History of Milan

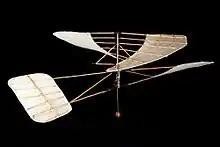
Experimental helicopter by Enrico Forlanini (1877), exposed at the Museo nazionale della scienza e della tecnologia Leonardo da Vinci of Milan

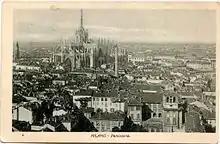
A view of Milan in 1910. The chimney of the Santa Radegonda plant near Milan Cathedral is clearly visible. The plant, built in 1883, was the first power plant in Continental Europe

On 22 July 1262, Ottone Visconti was made archbishop of Milan by Pope Urban IV, against the candidacy of Raimondo della Torre, Bishop of Como. The latter started to publicise allegations that the Visconti had ties to the heretic Cathars and charged them with high treason. The Visconti, who accused the della Torre of the same crimes, were then banned from Milan and their properties confiscated. The ensuing civil war caused more damage to Milan's population and economy, lasting for more than a decade. Ottone Visconti unsuccessfully led a group of exiles against the city in 1263, but after years of escalating violence on all sides, in the Battle of Desio (1277) he won the city for his family. The Visconti succeeded in ousting the della Torre permanently, and proceeded to rule Milan and its possessions until the 15th century. Milan is home to the oldest restaurant in Italy and the second in Europe, the Antica trattoria Bagutto, which has existed since at least 1284.